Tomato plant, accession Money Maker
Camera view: horizontal (90 deg, fisheye); turntable rotation: 90 degrees
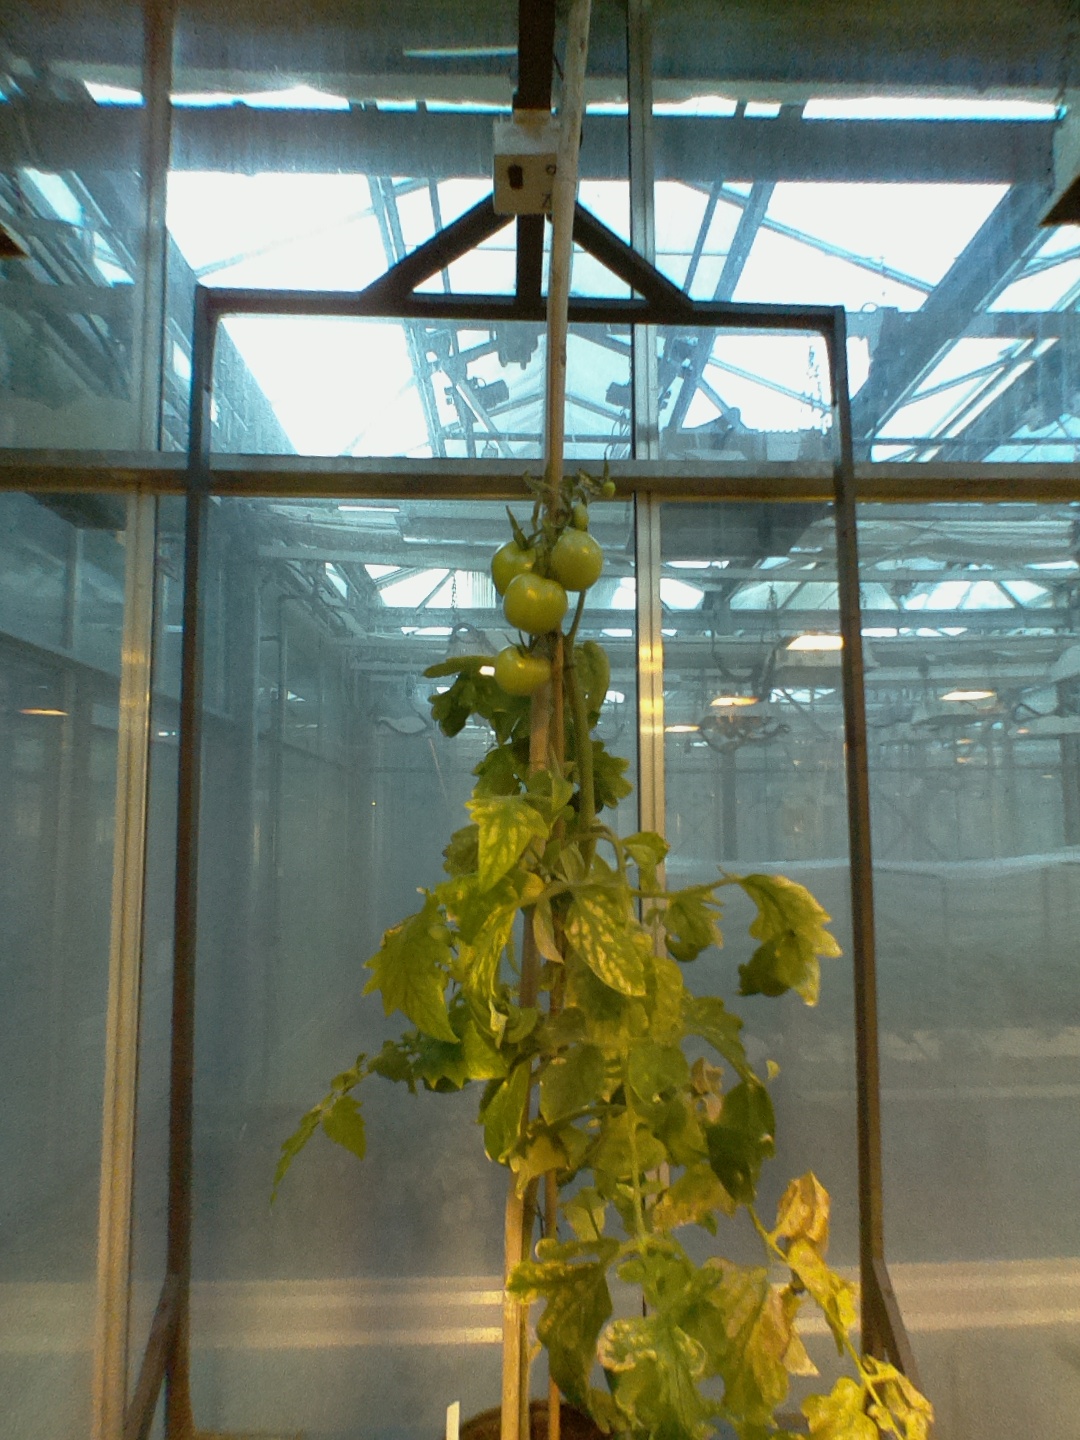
BBCH growth stage 78: 80% -90% of final fruit size